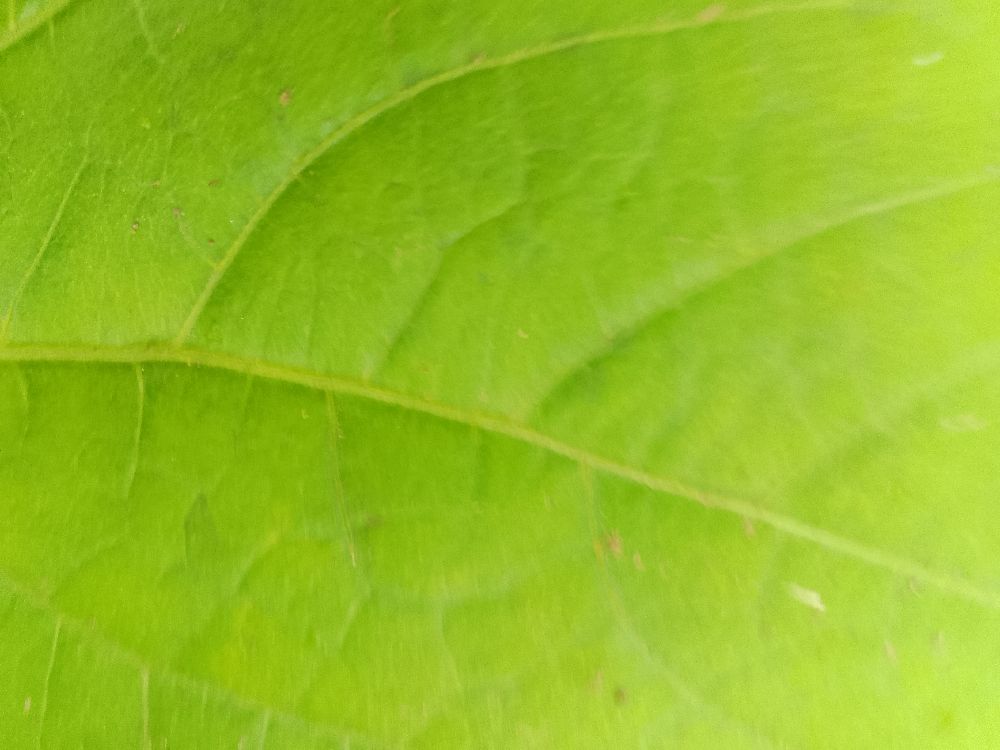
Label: healthy